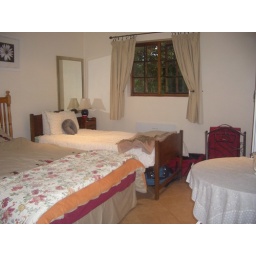
My bed by the window